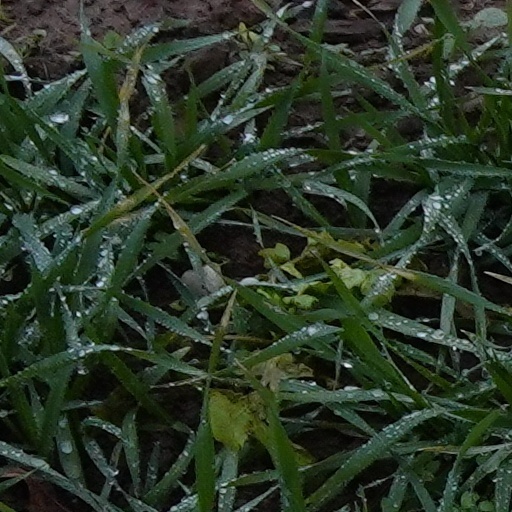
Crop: wheat